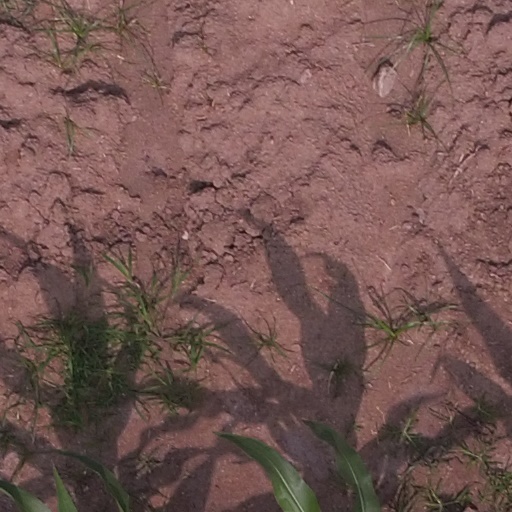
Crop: maize; corn